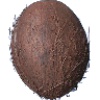
Label: Cocos 1